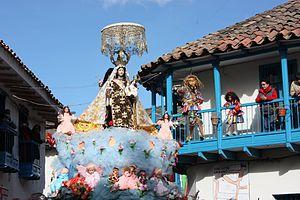
Notre-Dame du Mont-Carmel est l'un des divers noms de la Vierge Marie. Sa dénomination procède du mont Carmel, en Terre Sainte, un nom qui dérive de Karmel ou Al-Karem et que l'on pourrait traduire par jardin. Des ordres religieux carmélites existent aujourd'hui dans le monde, masculins et féminins, dédiés à cette figure mariale.